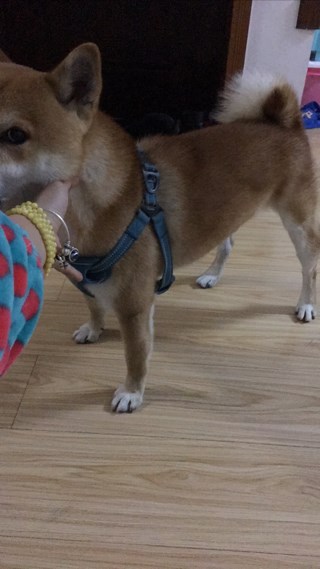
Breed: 1043-n000001-Shiba_Dog